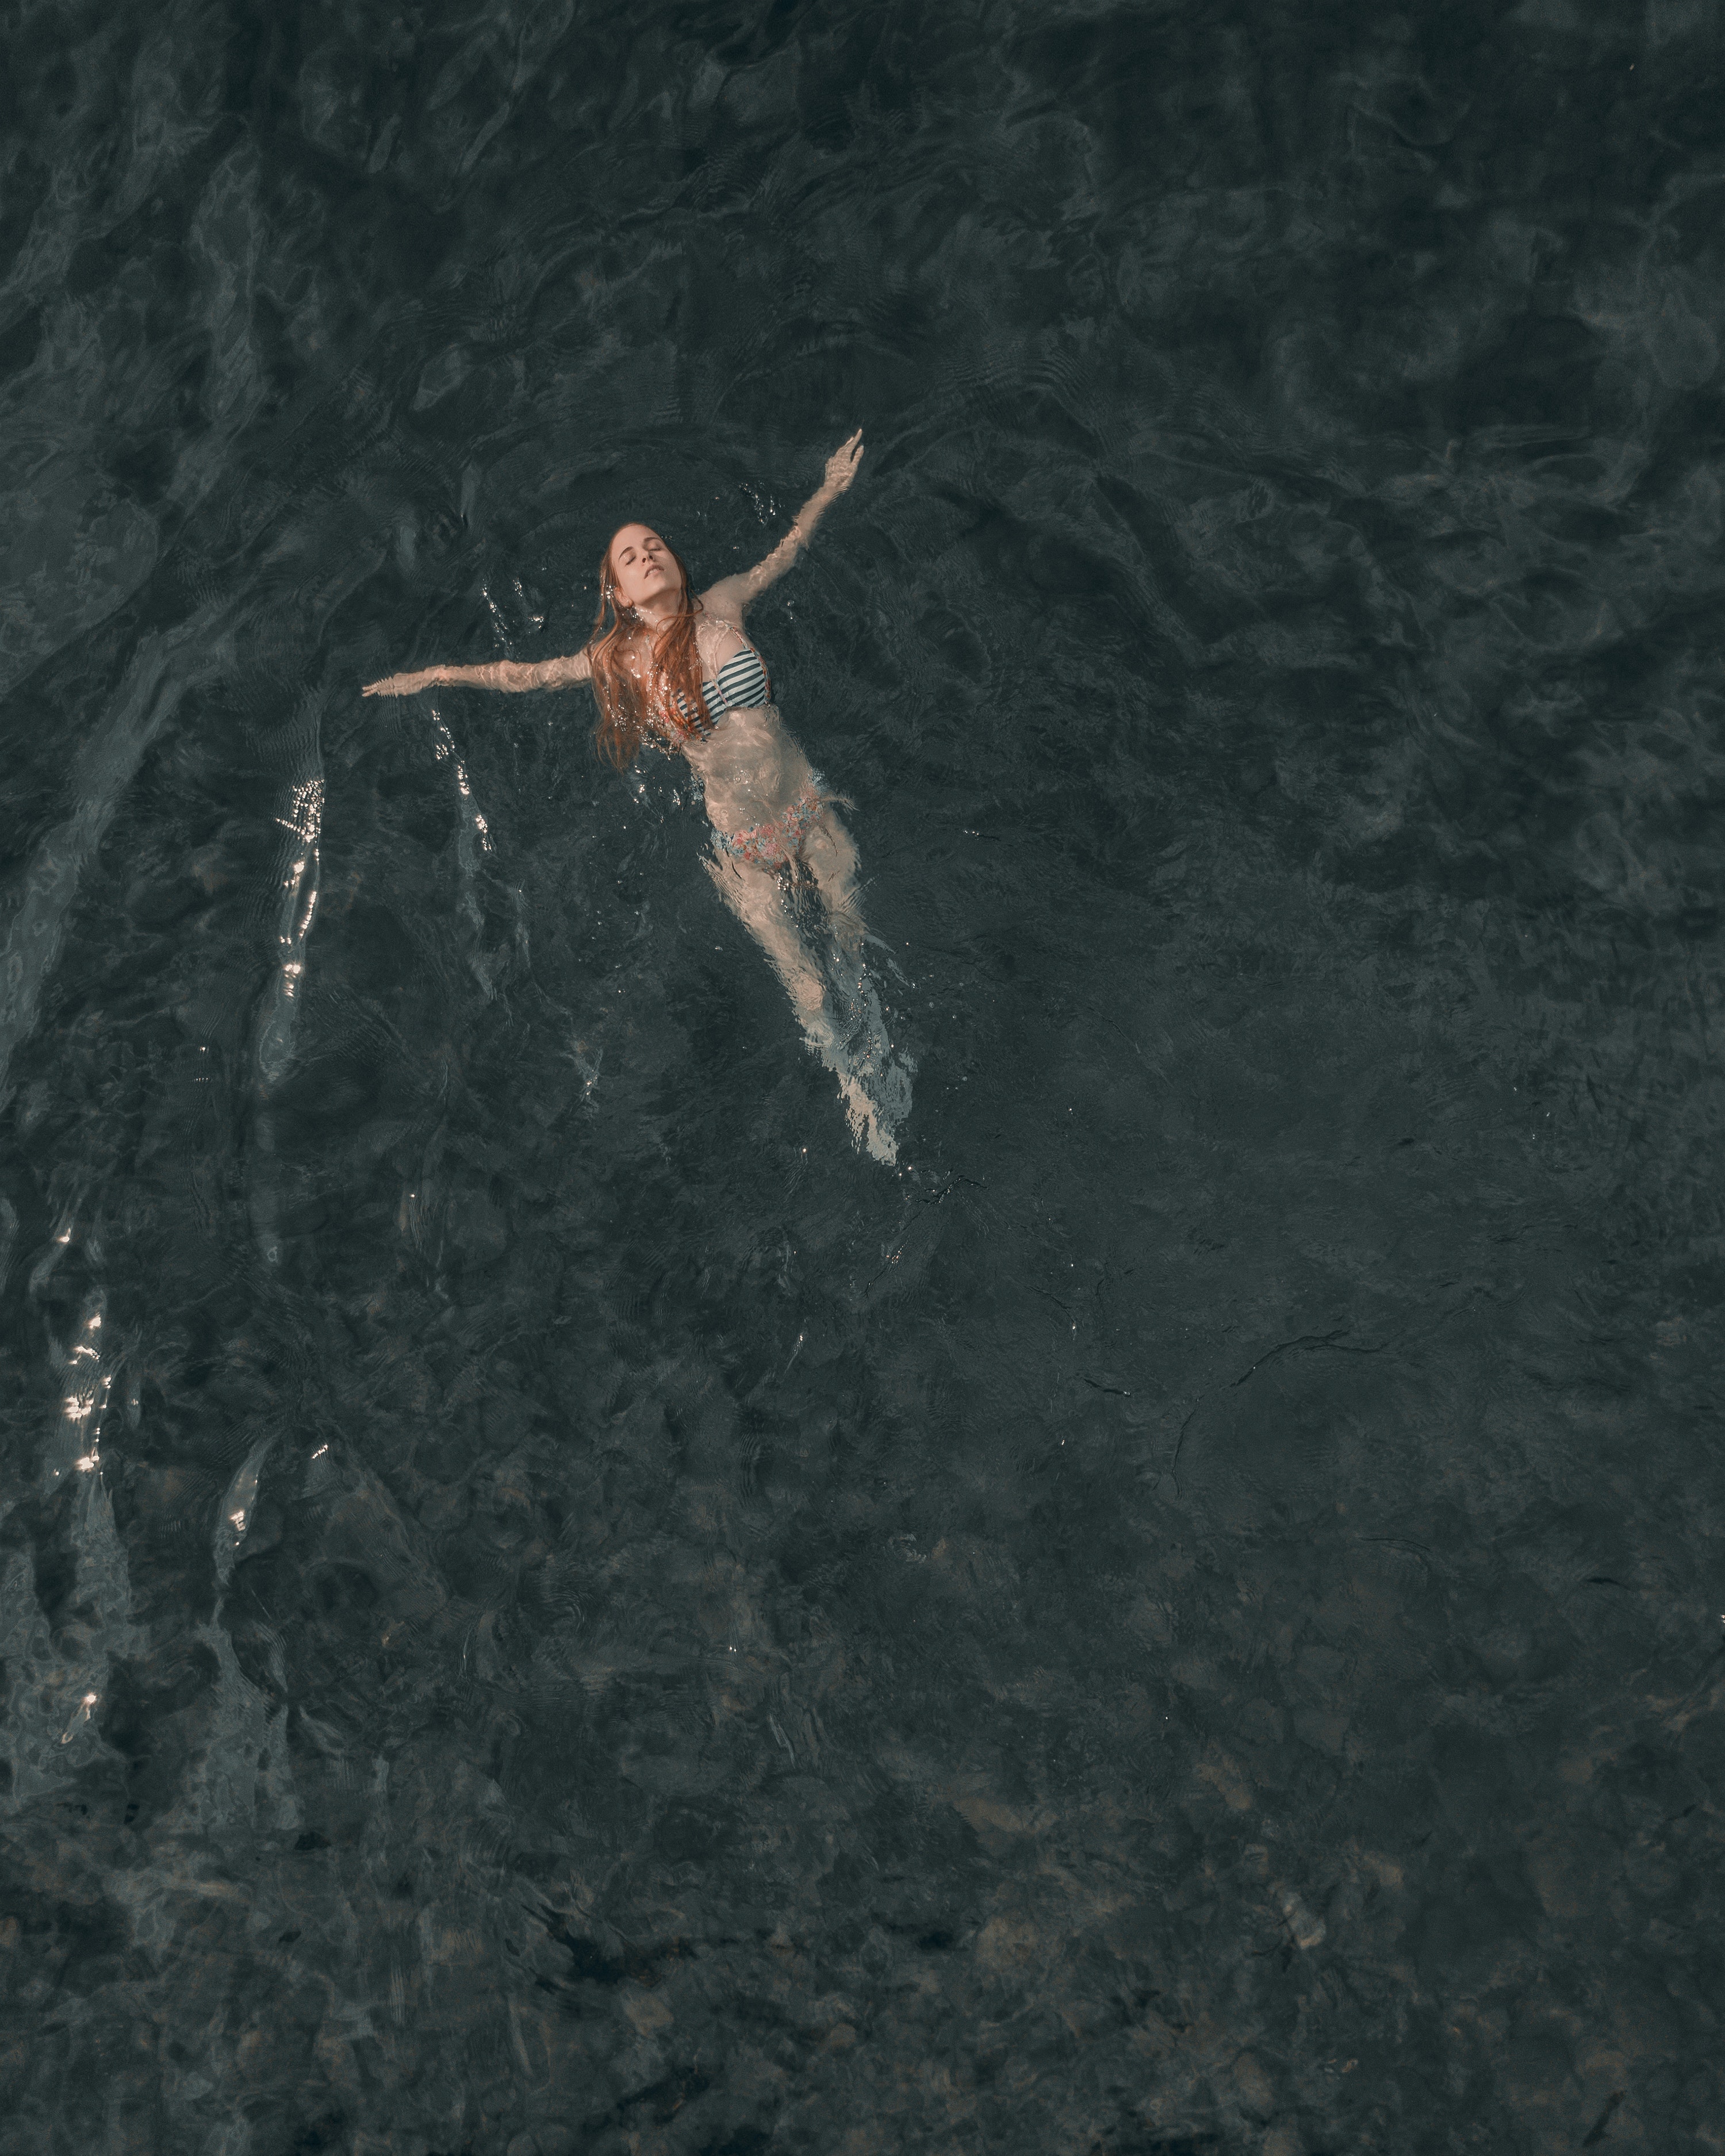
natural, water, fluid, wind wave, lake, balance, recreation, sports, darkness, adventure, ocean, wave, extreme sport, water sport, fun, rock